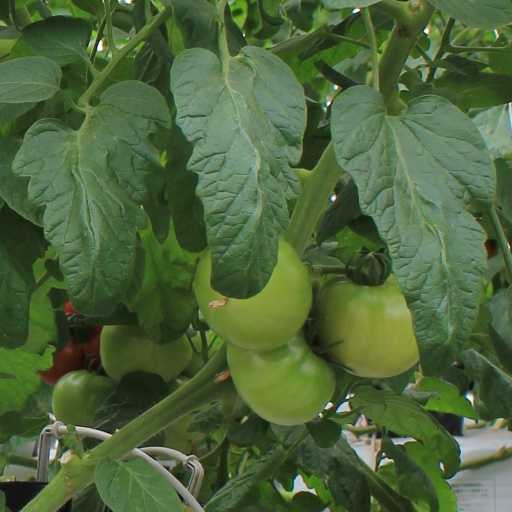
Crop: tomato